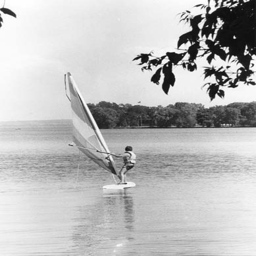
A person out on a still lake on a wind surfing board.
Someone in a river engaging in a water sport.
Black and white photo of a wind surfer in very calm water
A man is windsurfing in calm water by the shore.
A man on a lake is on a surfboard with a sail.